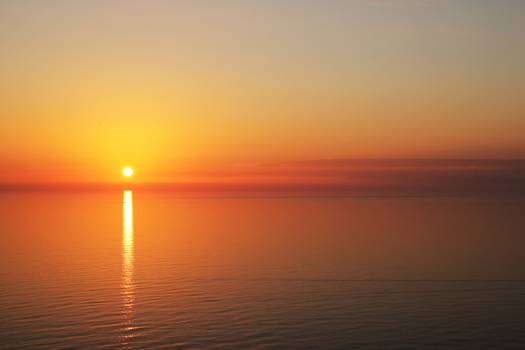
Label: No Watermark